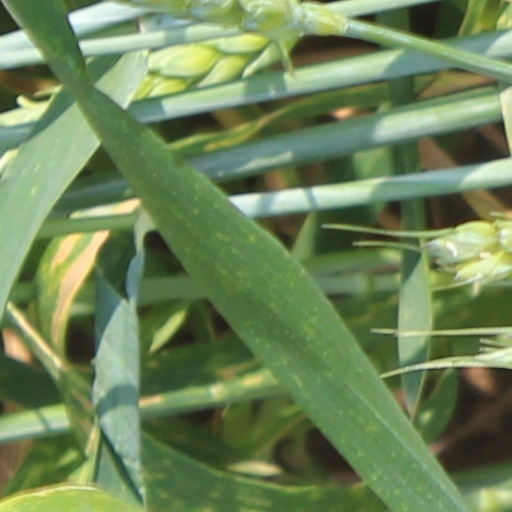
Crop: wheat